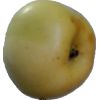
Label: Apple 6